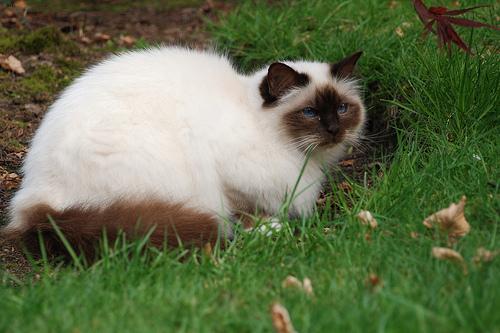
Breed: Birman